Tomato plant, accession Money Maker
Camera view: tilt-top (135 deg); turntable rotation: 180 degrees
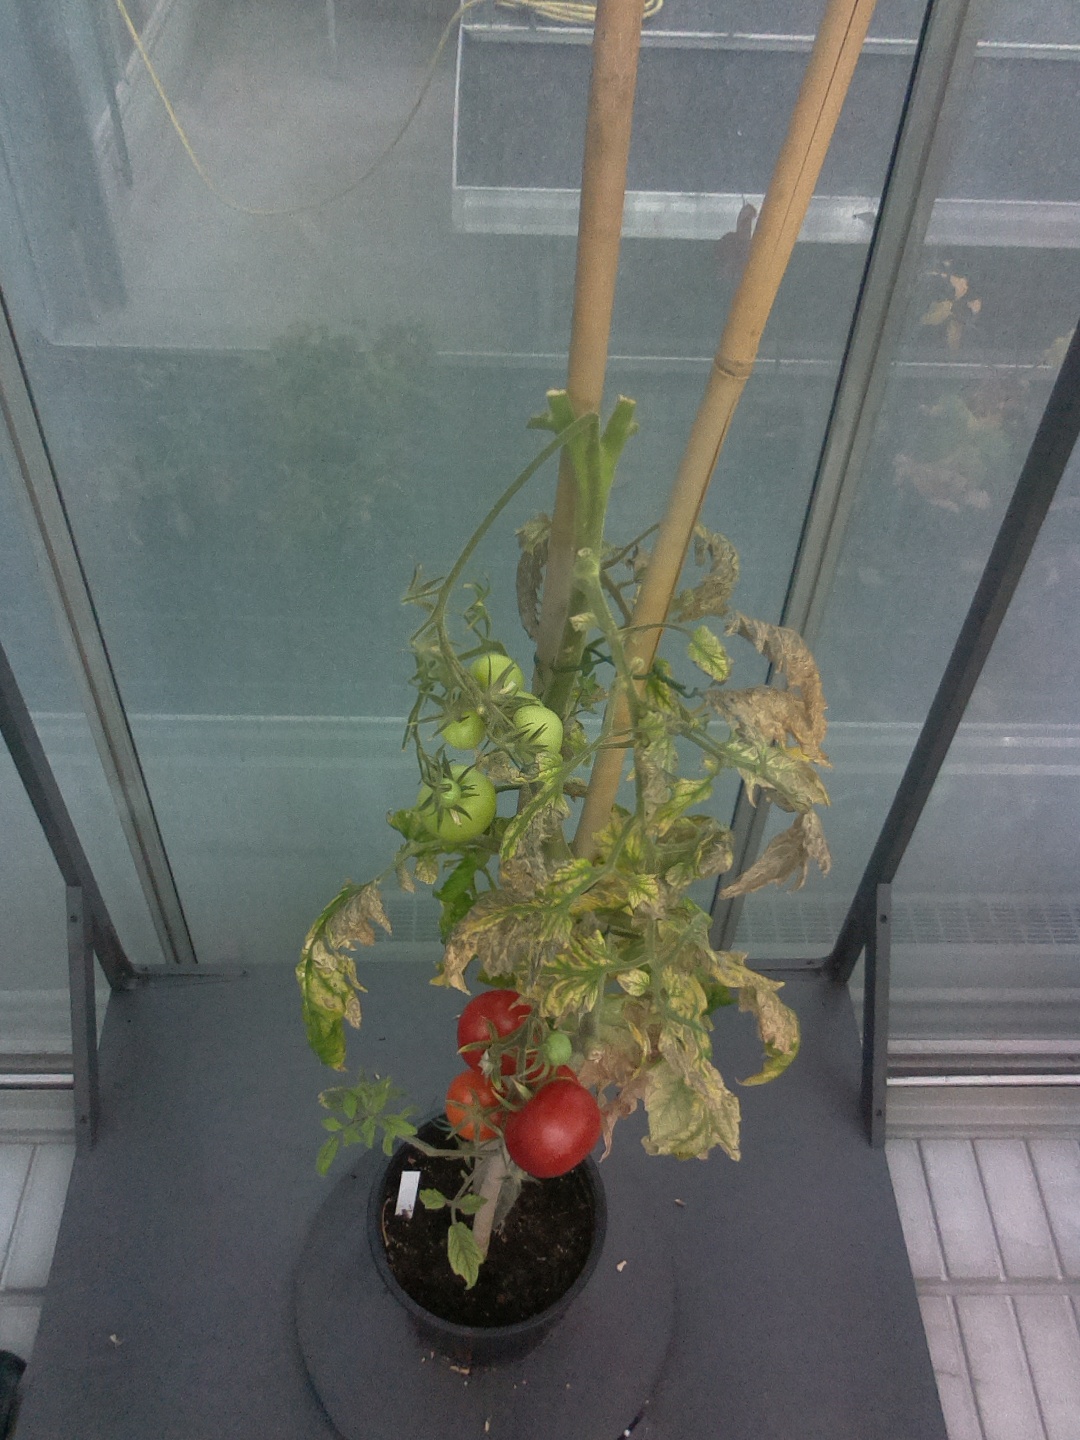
BBCH growth stage 84: 40%-50% of fruits show typical fully ripe color